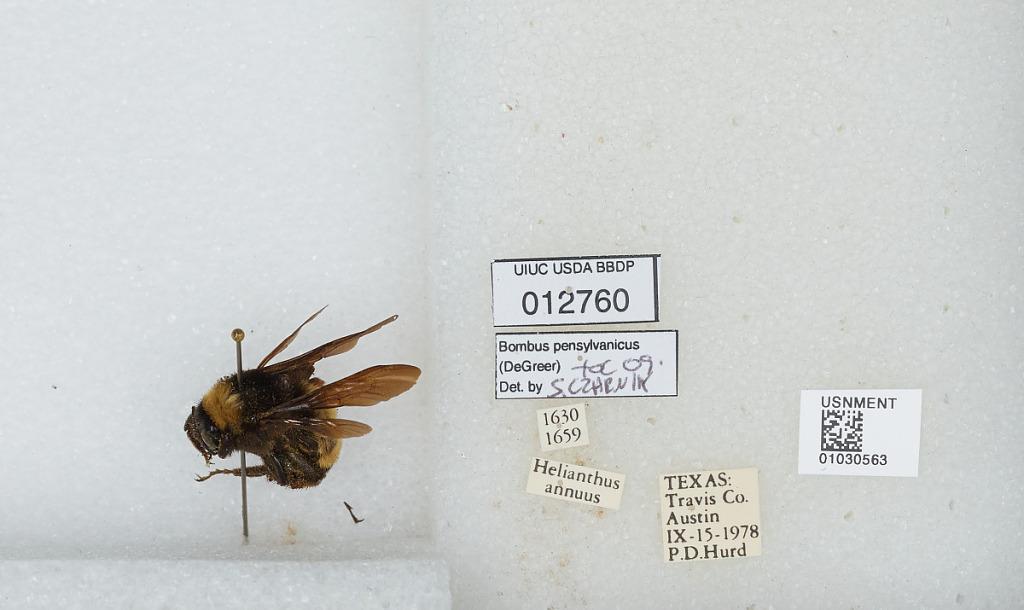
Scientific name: Bombus (Fervidobombus) pensylvanicus pensylvanicus (De Geer)
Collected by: P. Hurd
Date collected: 1978-9-15
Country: United States
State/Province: Texas
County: Travis
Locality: Austin
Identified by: Czarnik, S.